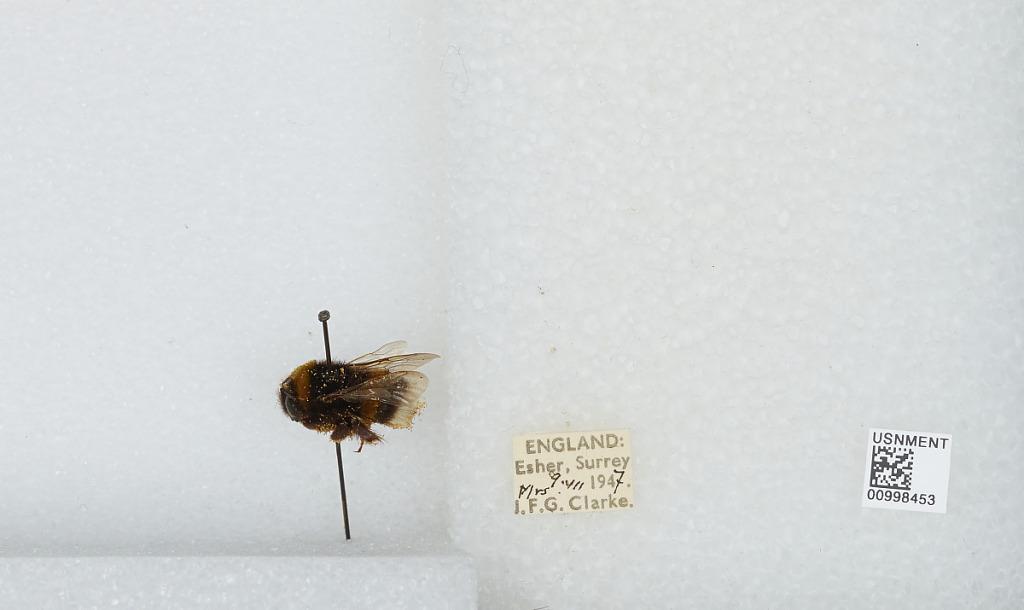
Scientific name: Bombus (Bombus) lucorum (Linnaeus)
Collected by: J. Clarke
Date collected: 1947-7-9
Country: United Kingdom
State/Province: England
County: Surrey
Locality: Esher
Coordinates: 51.3691, -0.365